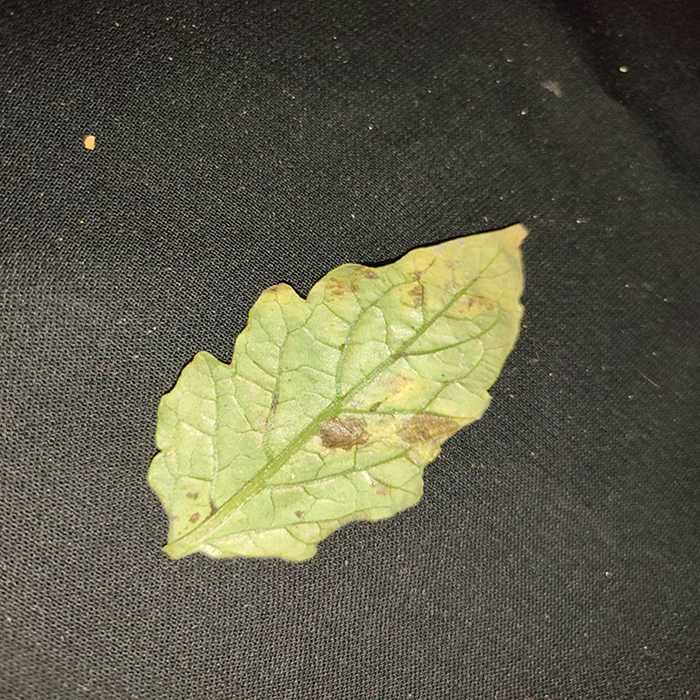
Plant: Tomato
Label: Tomato Bacterial spot